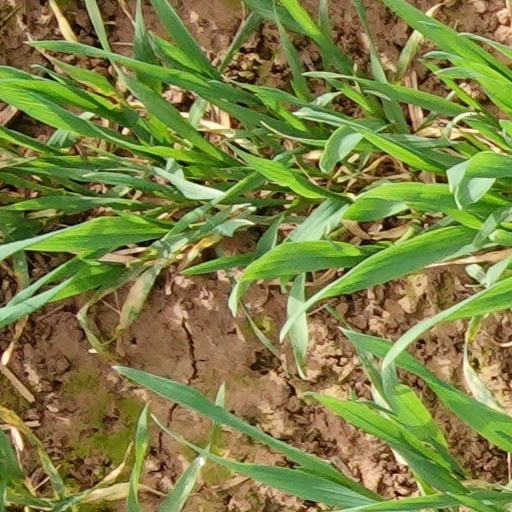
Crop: wheat